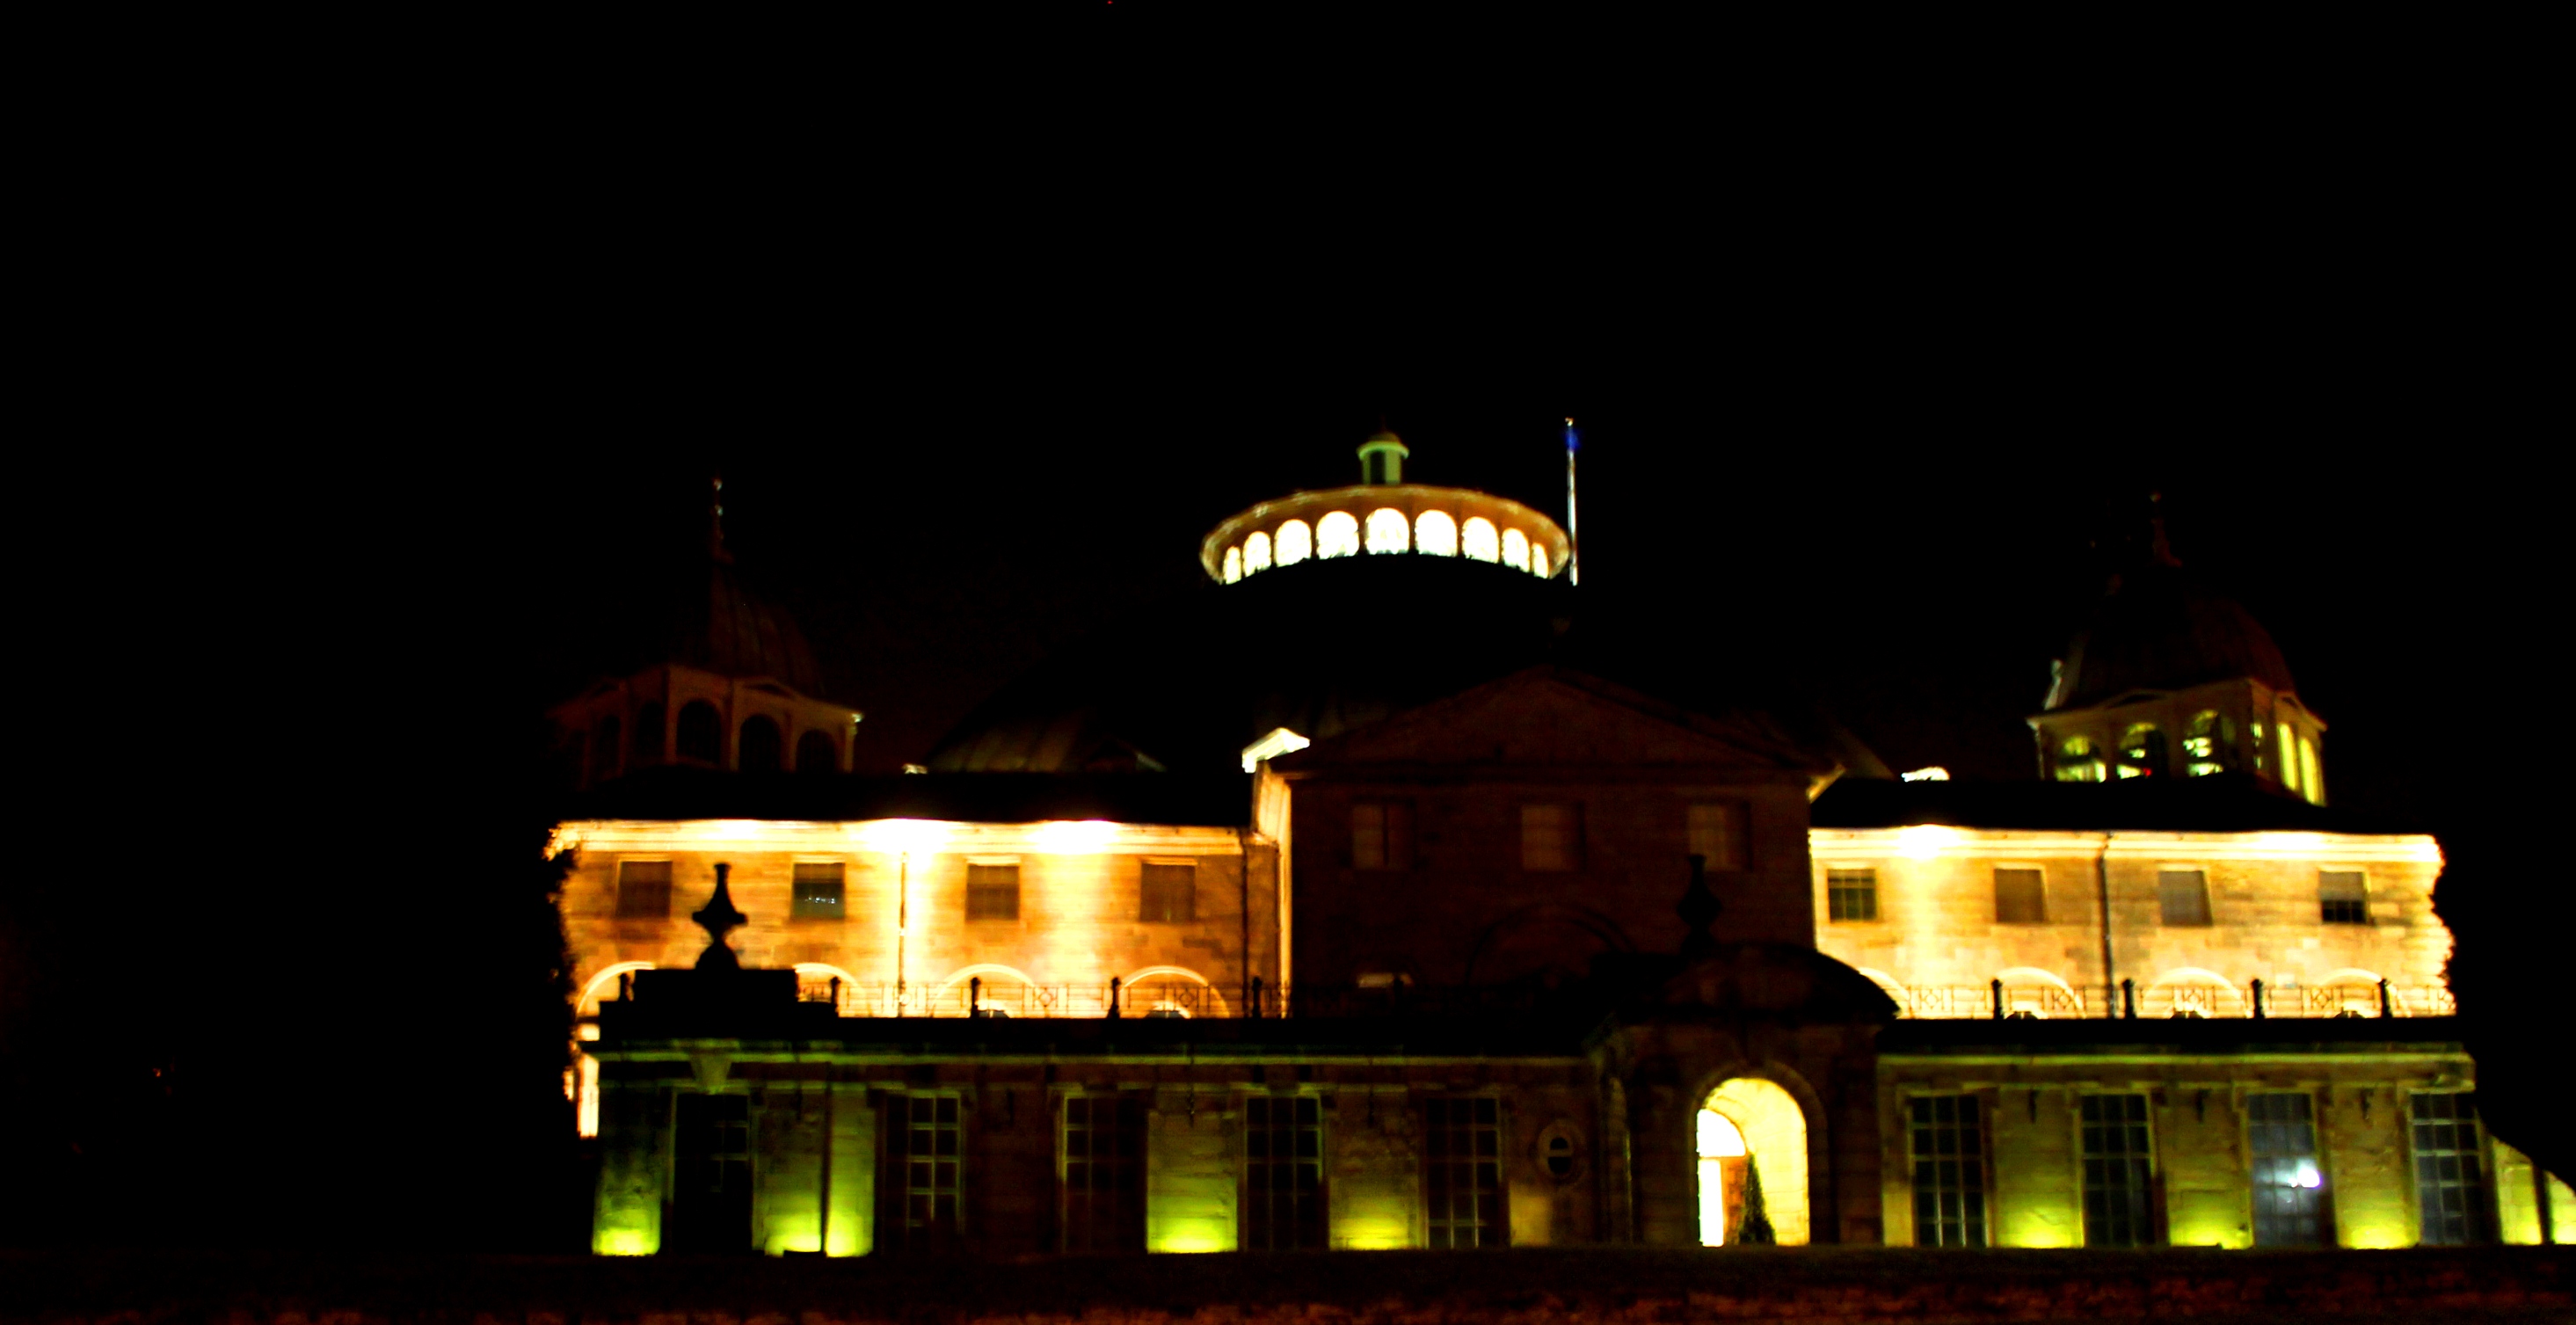
light, night, peak, dark, evening, landmark, darkness, uk, district, les, university, scene, derbyshire, patterns, shapes, dailyshoot, college, anawesomeshot, leshaines, derby, haines, buxton